Mitsubishi Xpander

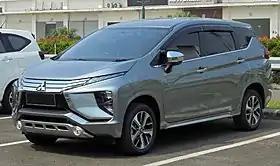
2018 Mitsubishi Xpander Ultimate (NC1W; pre-facelift, Indonesia)

The Mitsubishi Xpander is a compact multi-purpose vehicle (MPV) manufactured by Mitsubishi Motors since 2017. Prominently marketed as a "crossover MPV", the vehicle was introduced in July 2017 in Indonesia, where the vehicle is manufactured and sold as a high-volume model. Introductions in other markets started since 2018, and the vehicle is mainly sold in emerging countries in Southeast Asia along with several Latin American, African and Middle Eastern markets. It was the fourth best-selling Mitsubishi Motors model globally in 2018 and 2019, and became its third best-selling model in 2021.